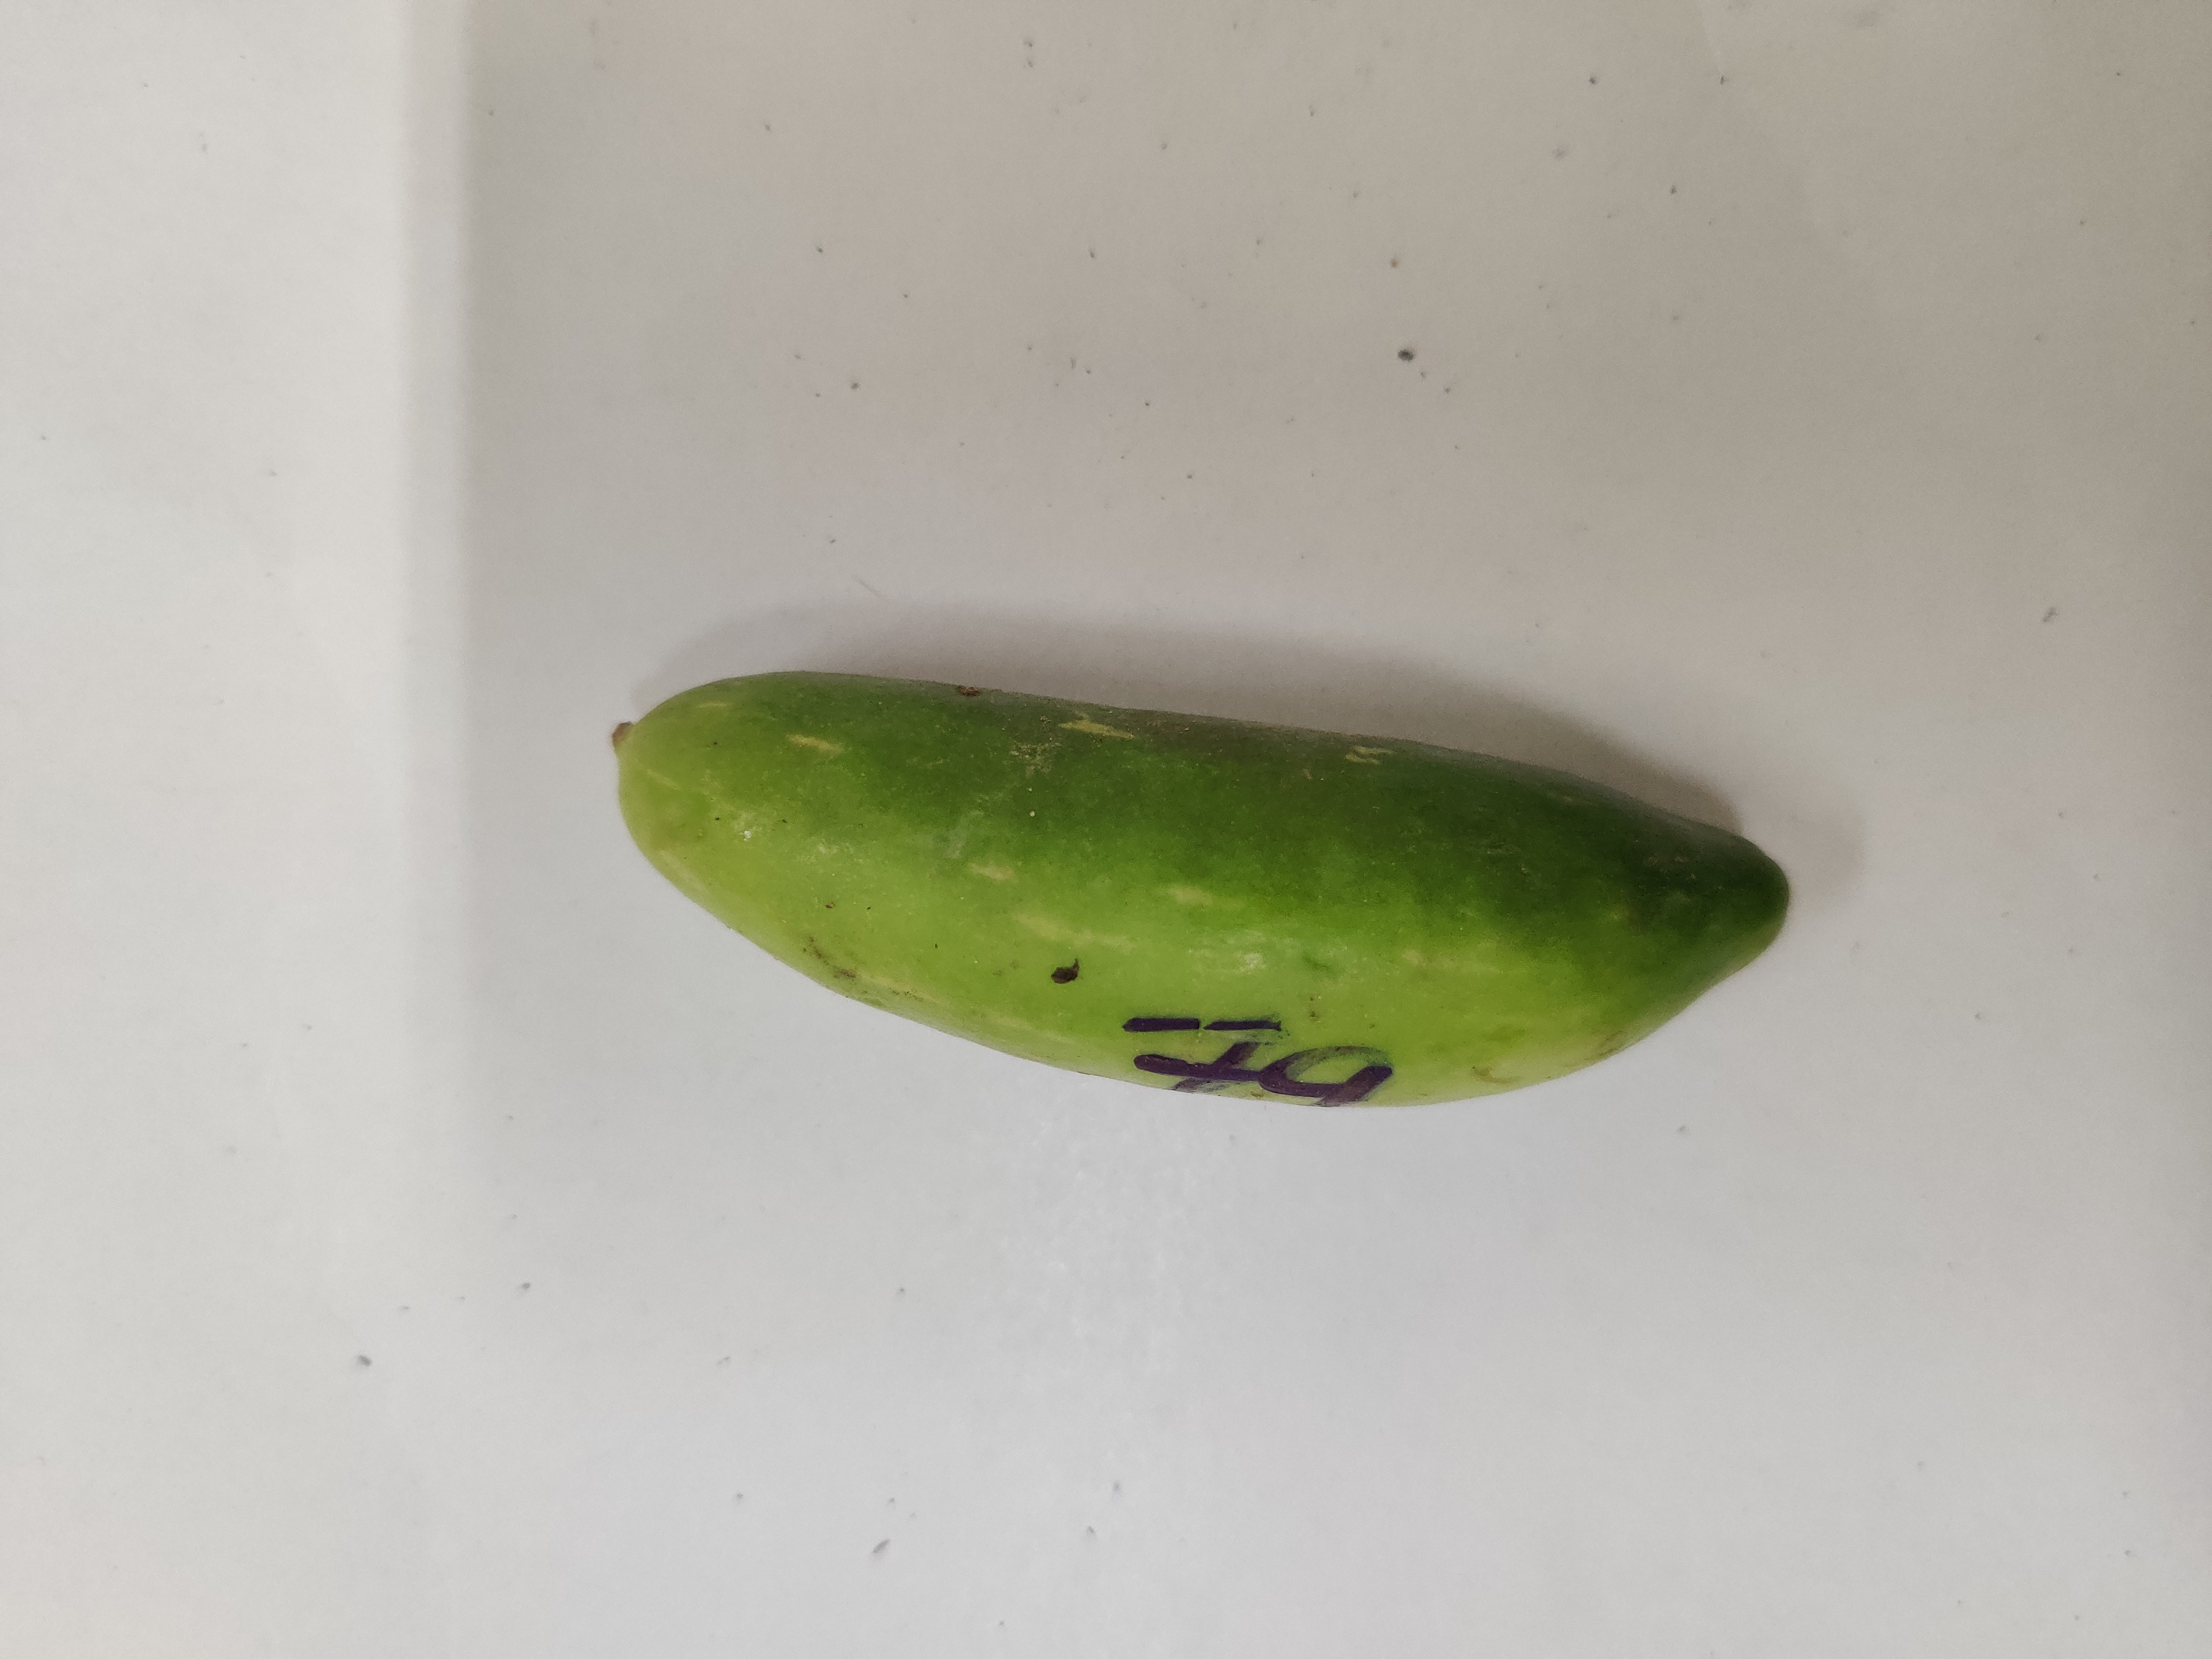
Crop: Ivy Gourd
Condition: Fresh